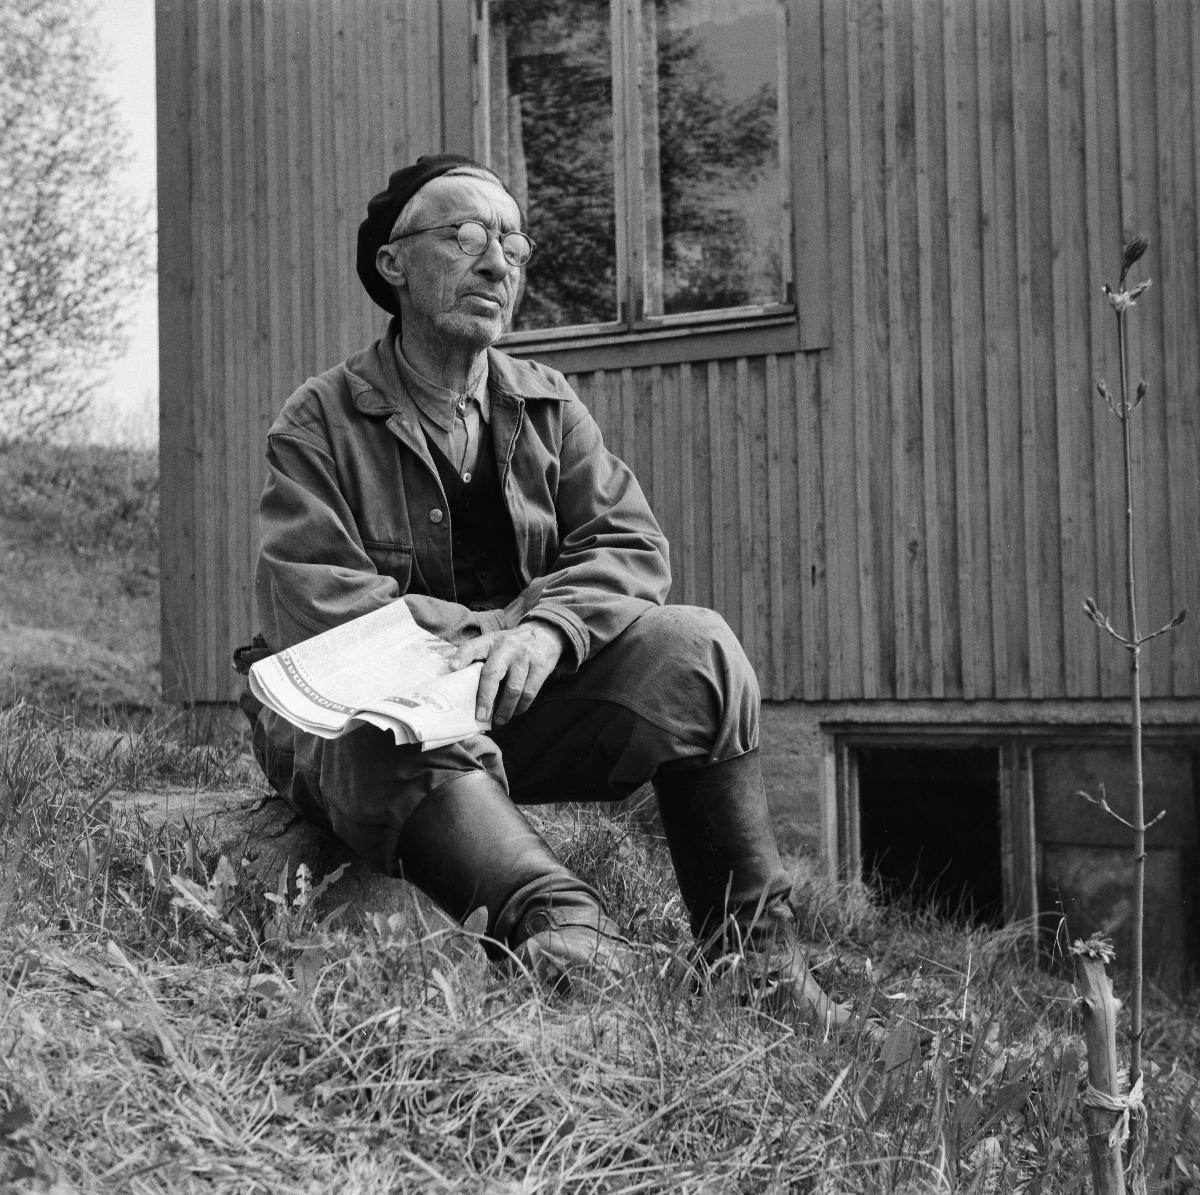
Reportaasi 21.5.1959: Kujien ja kesävieraiden Puutikkala
Reportage 21.5.1959: Alleys and summer visitors's Puutikkala
sisällön kuvaus: Peltiseppä ja teatterimies. Puutikkalan Raholahdessa asuva peltiseppä Leo Vilkman tutkii päivän Hämeen Sanomia. Vilkman on teatterimiehiä ja on ohjannut Käkisalmen, Kokkolan ja Suolahden työväenteatterissa. content description: Plater and theater man. Plater Leo Vilkman who lives in Puutikkala's Raholahti, is looking at day's Hämeen Sanomat -newspaper. Vilkman likes theater and has directed plays at Käkisalmi, Kokkola and Suolahti's community theaters.
Kuvaaja: Sauri, Eero, kuvaaja
Vuosi: 1900
Paikka: Suomi, Pirkanmaa, Pälkäne, Luopioinen, Puutikkala
Aiheet: kylät; peltisepät; teatteriohjaajat; sanomalehdet; yksin; kokokuva; villages; sheet-metal workers; theatre directors; newspapers; byar; plåtslagare; teaterregissörer; dagstidningar